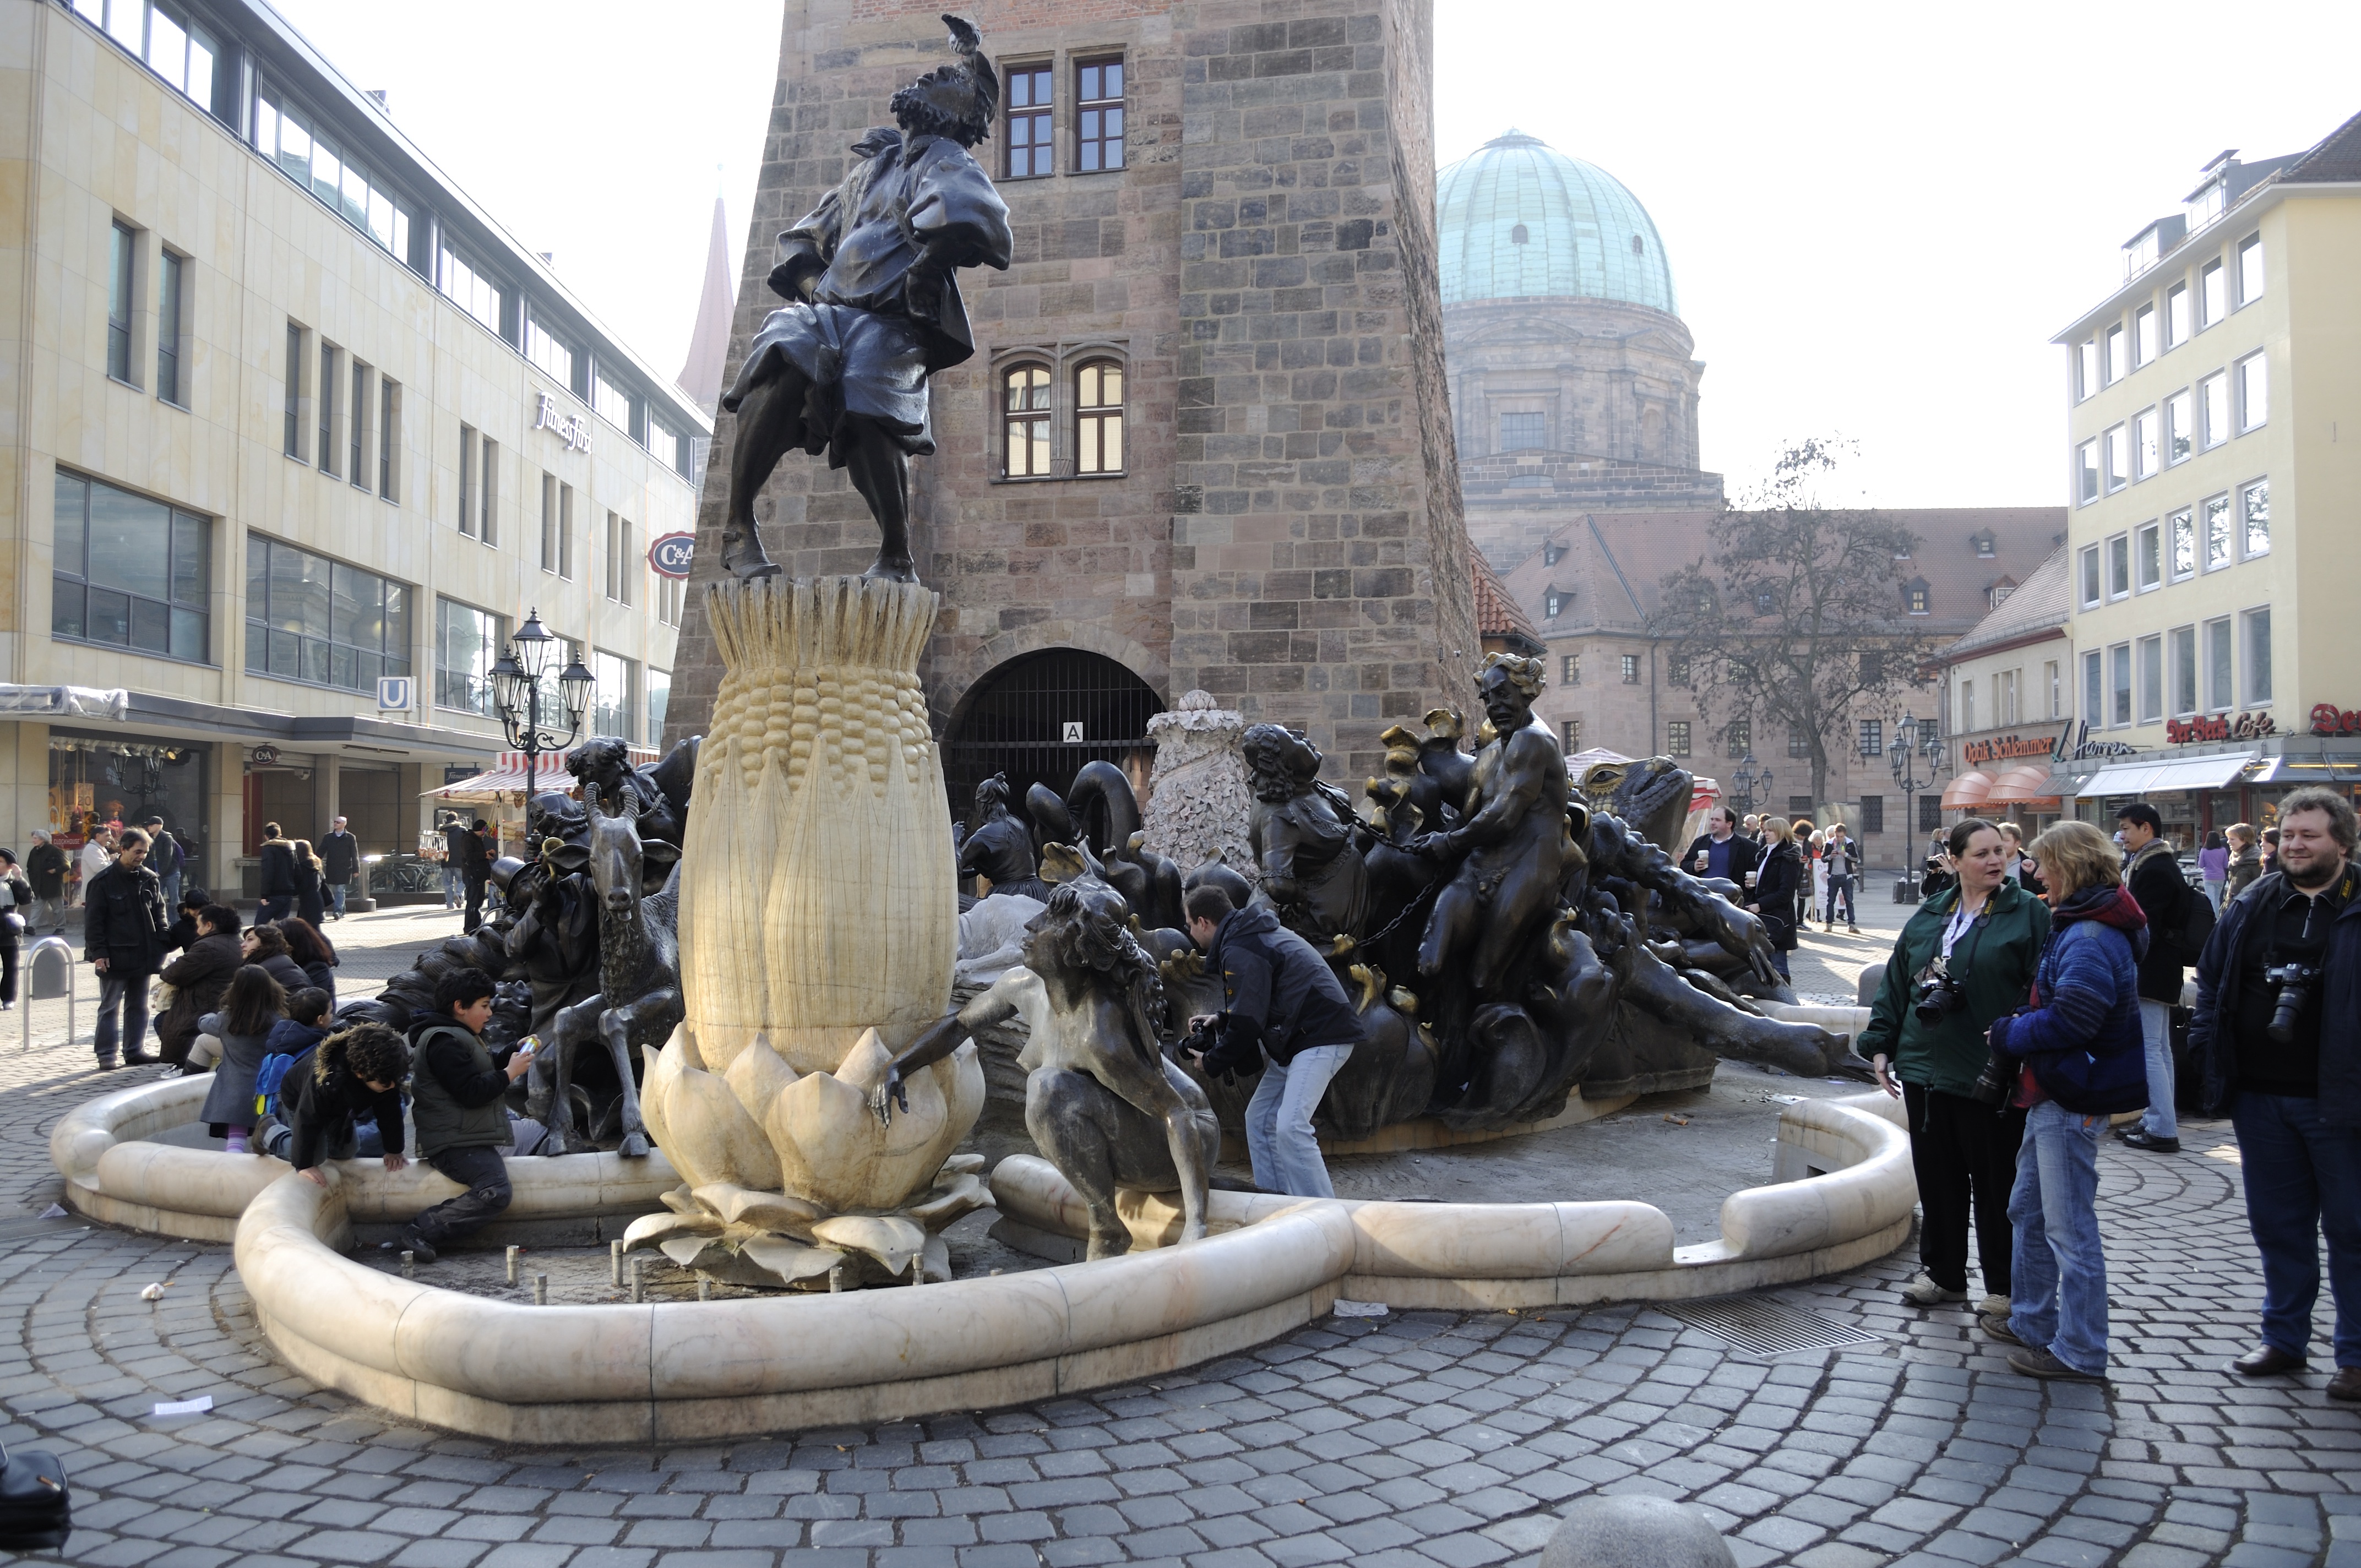
city, monument, statue, plaza, landmark, sculpture, art, fountain, town square, water feature, nurnberg